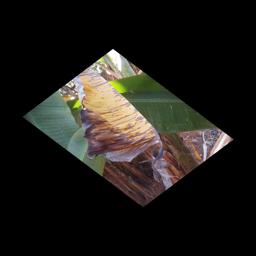
Label: MALBHOG LEAF